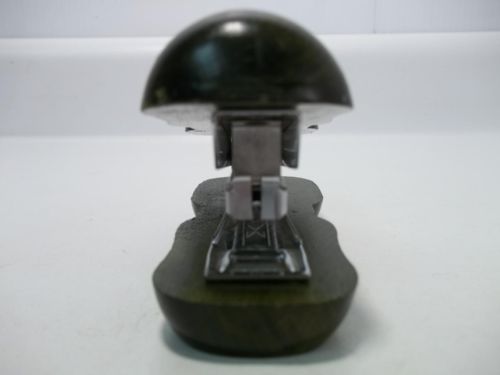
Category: stapler